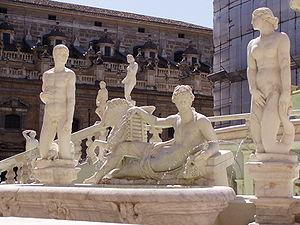
Palerme [palɛʁm] est une ville italienne, chef-lieu et plus grande ville de la région Sicile avec environ 650 000 habitants, et formant avec ses banlieues une unité urbaine d'environ 1 million d'habitants. Elle se situe dans une baie sur la côte nord de l'île.